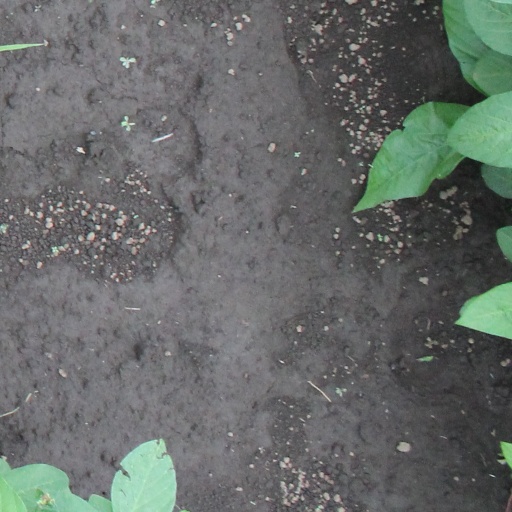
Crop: soybean